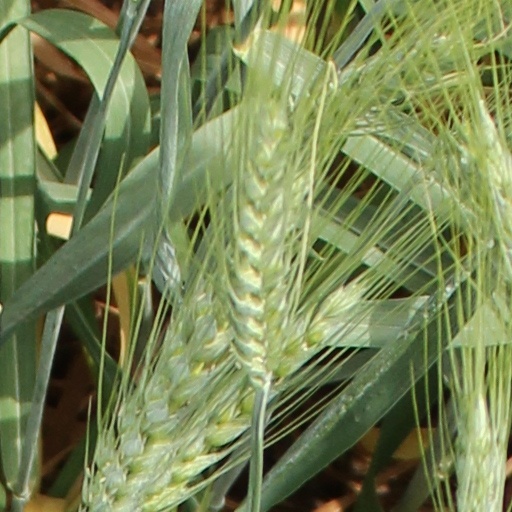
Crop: wheat